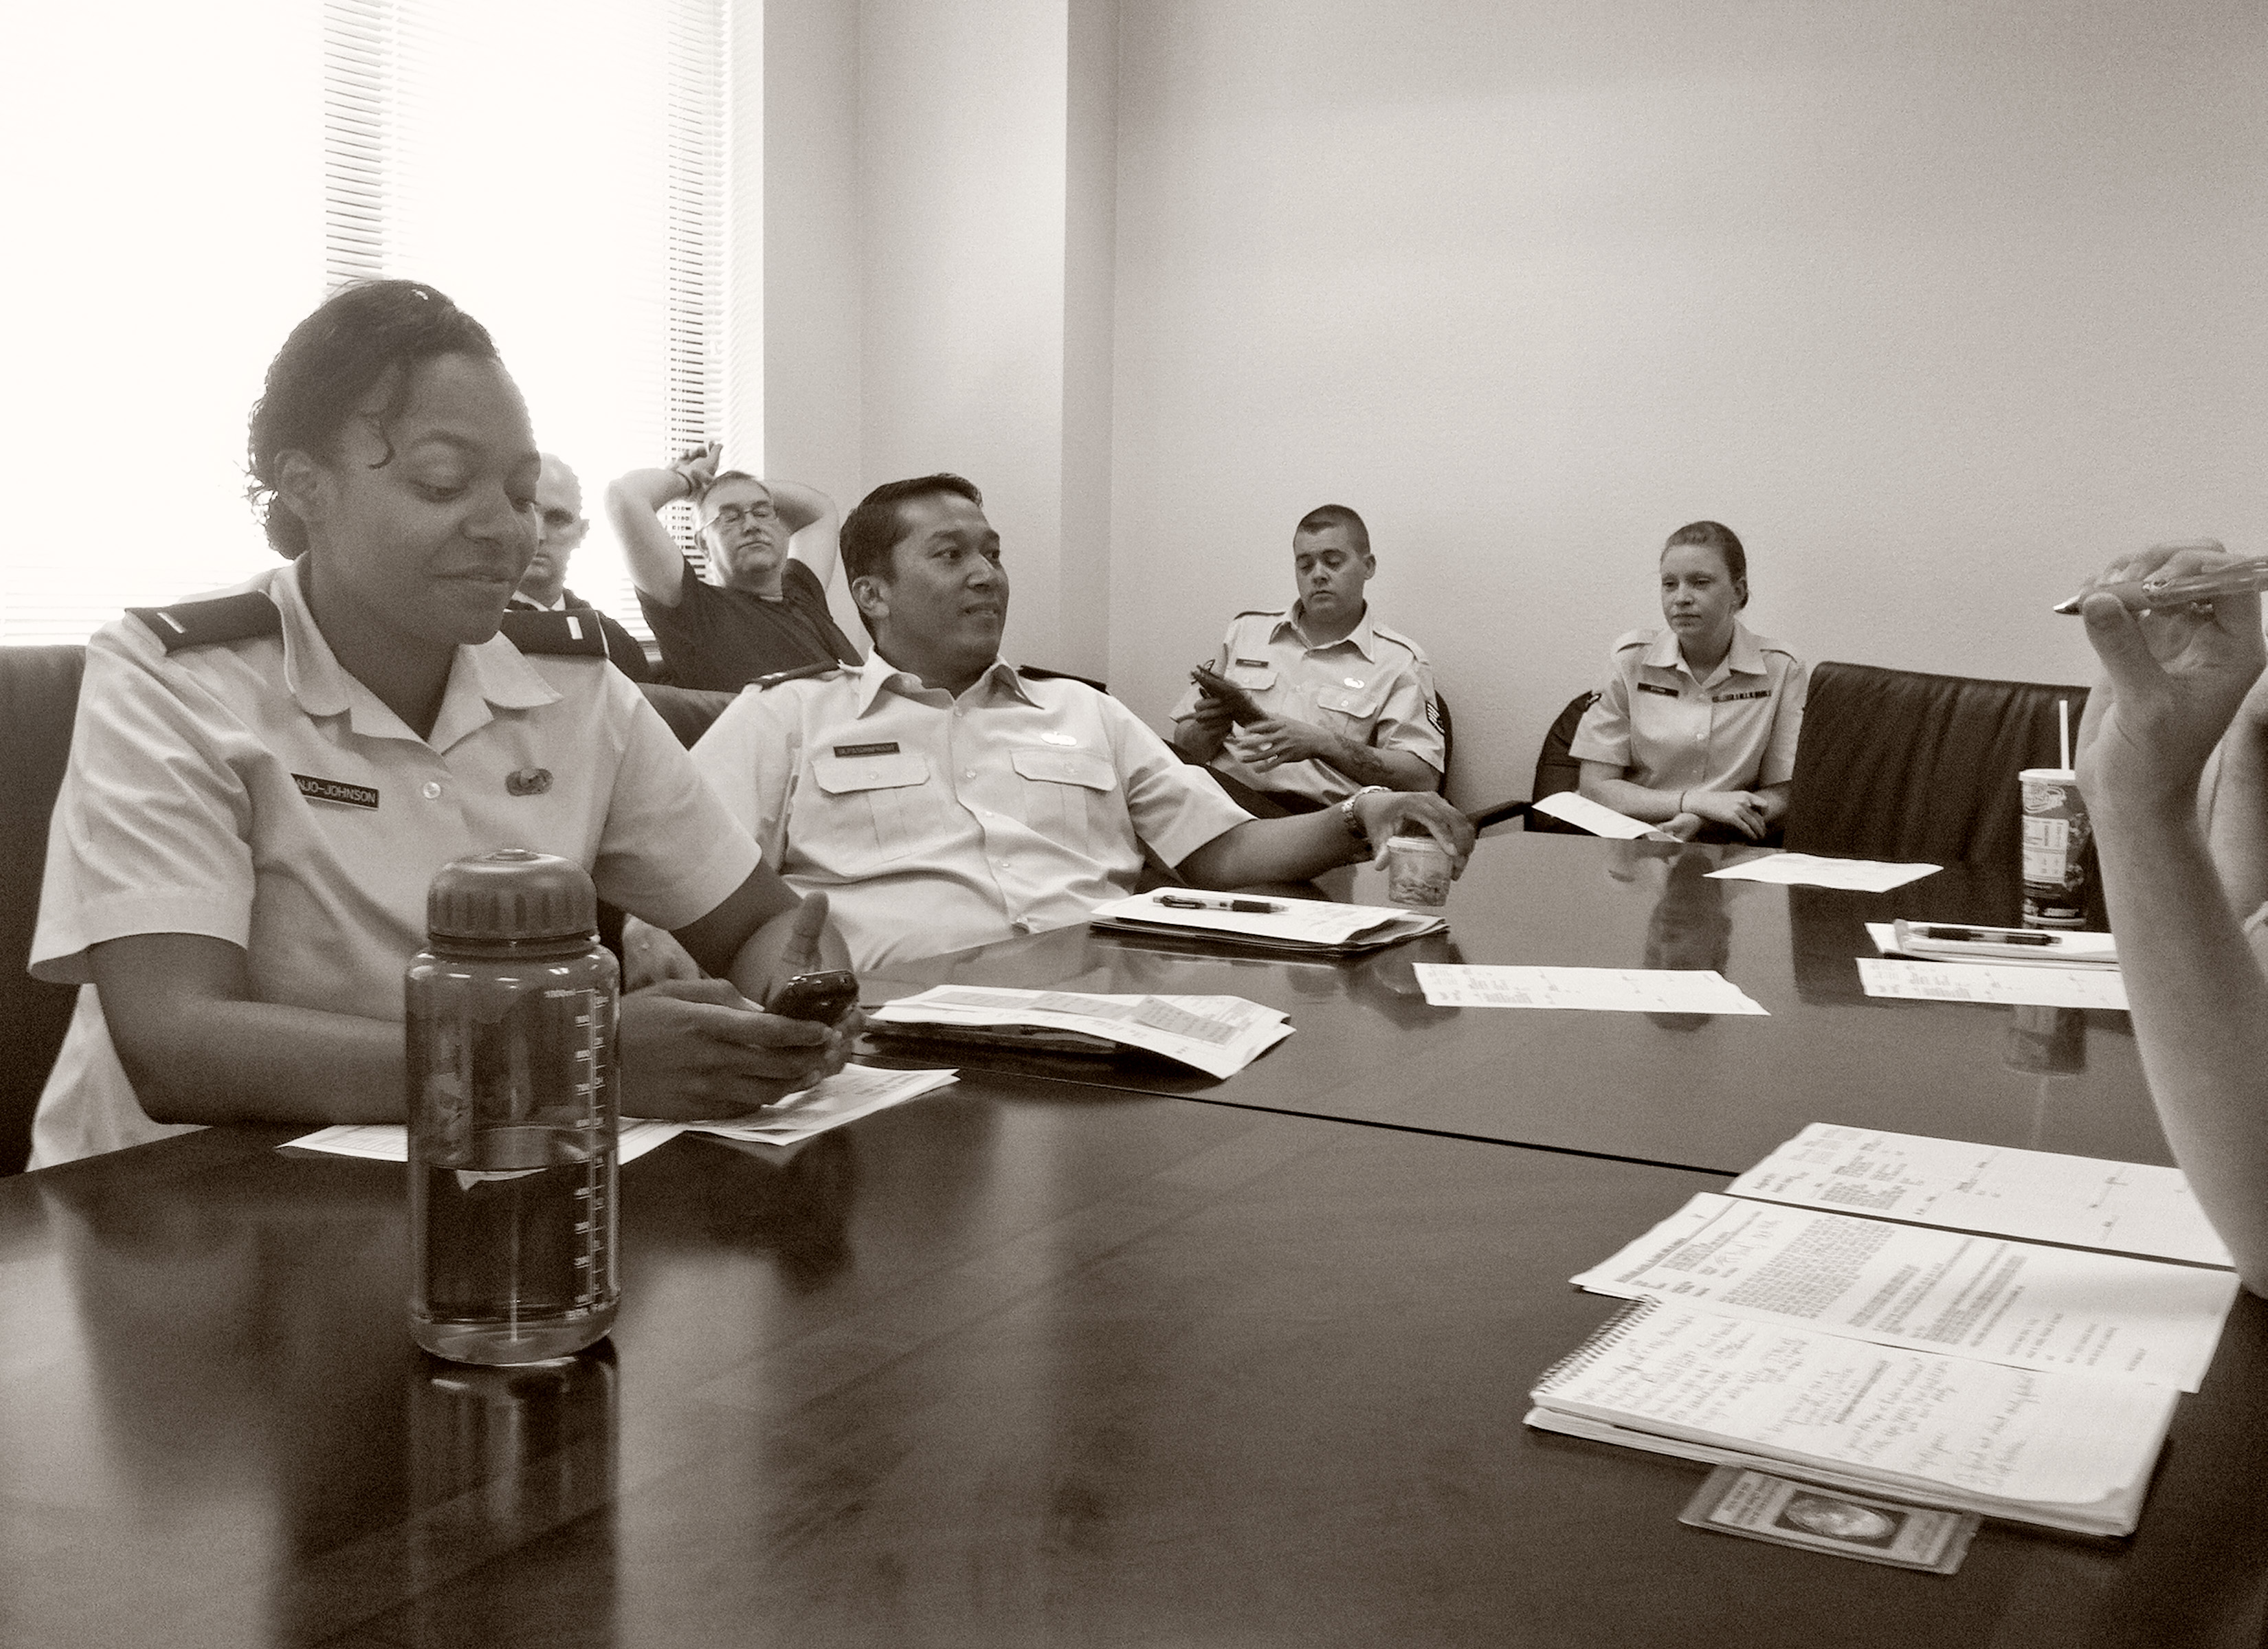
person, people, professional, california, conversation, design, photograph, meetings, human positions